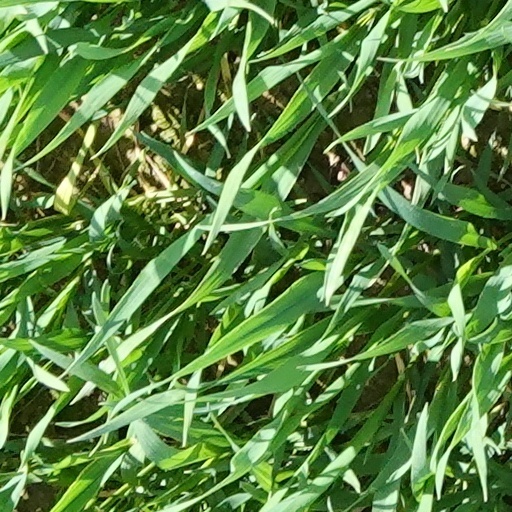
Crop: wheat